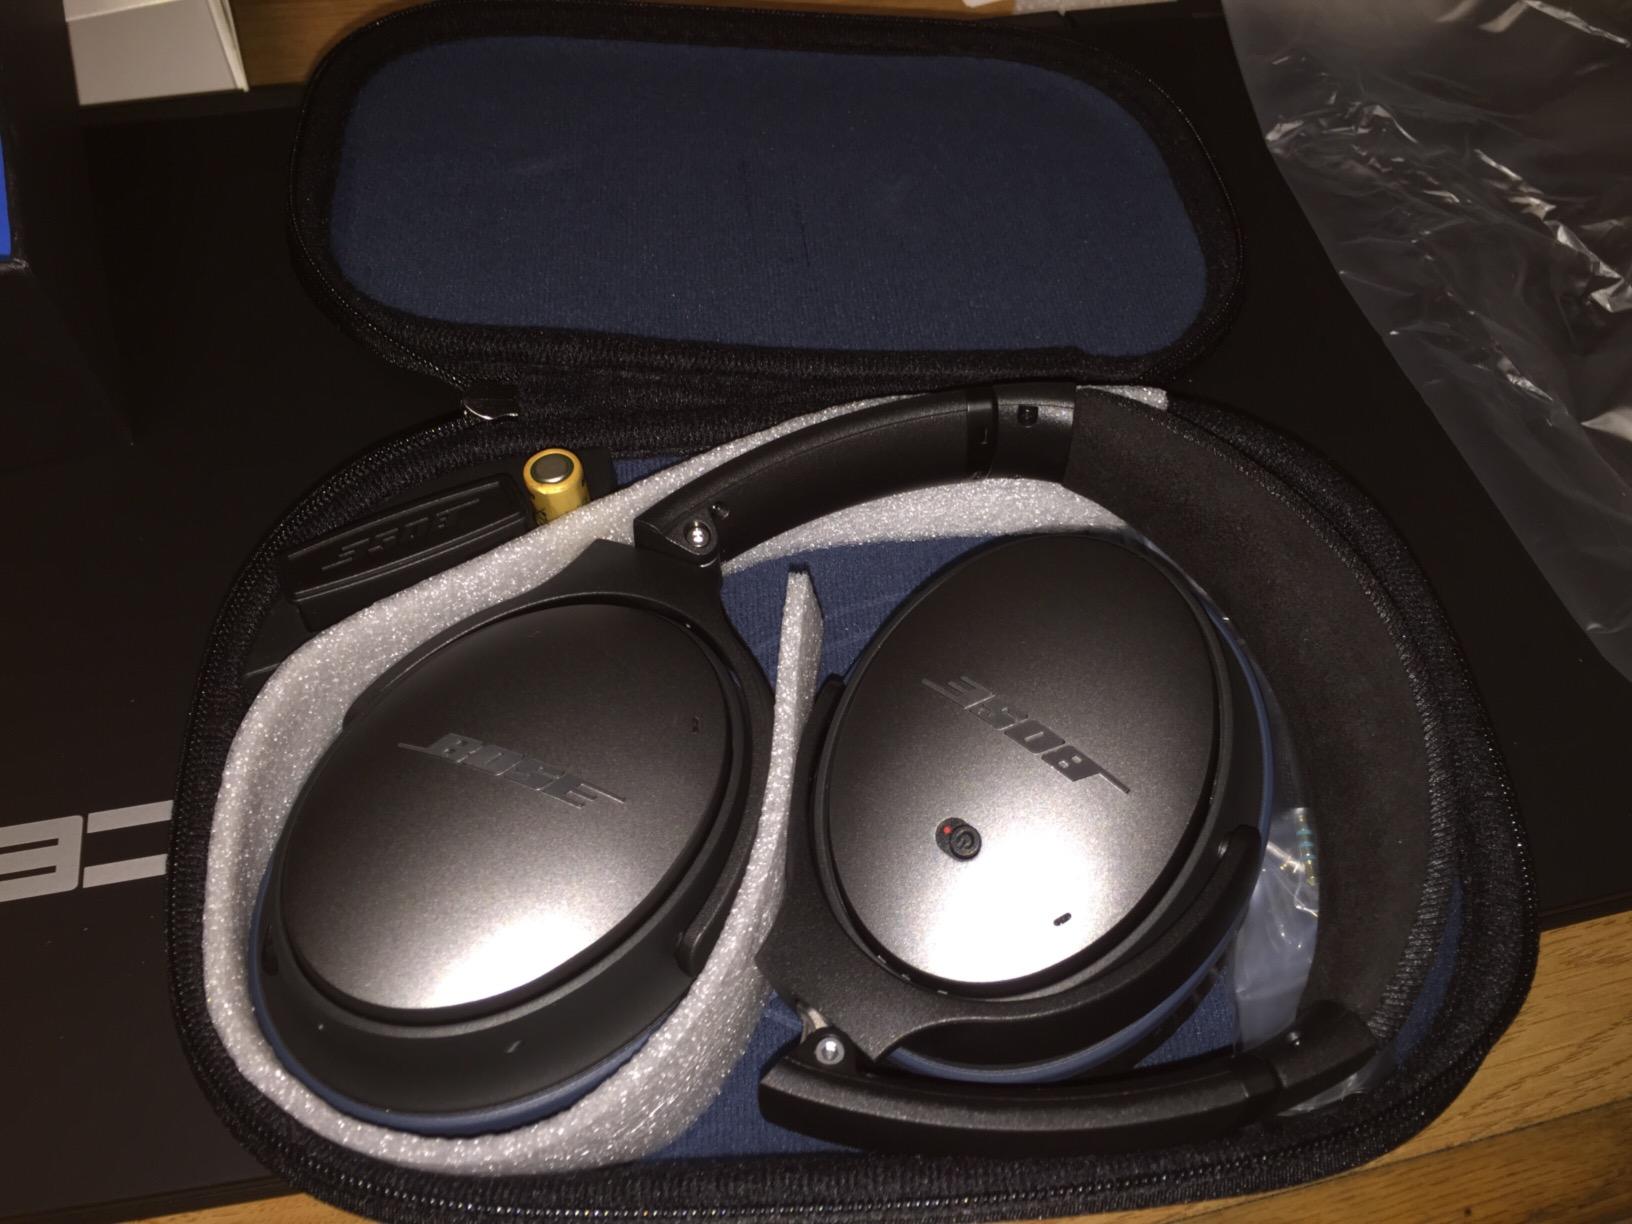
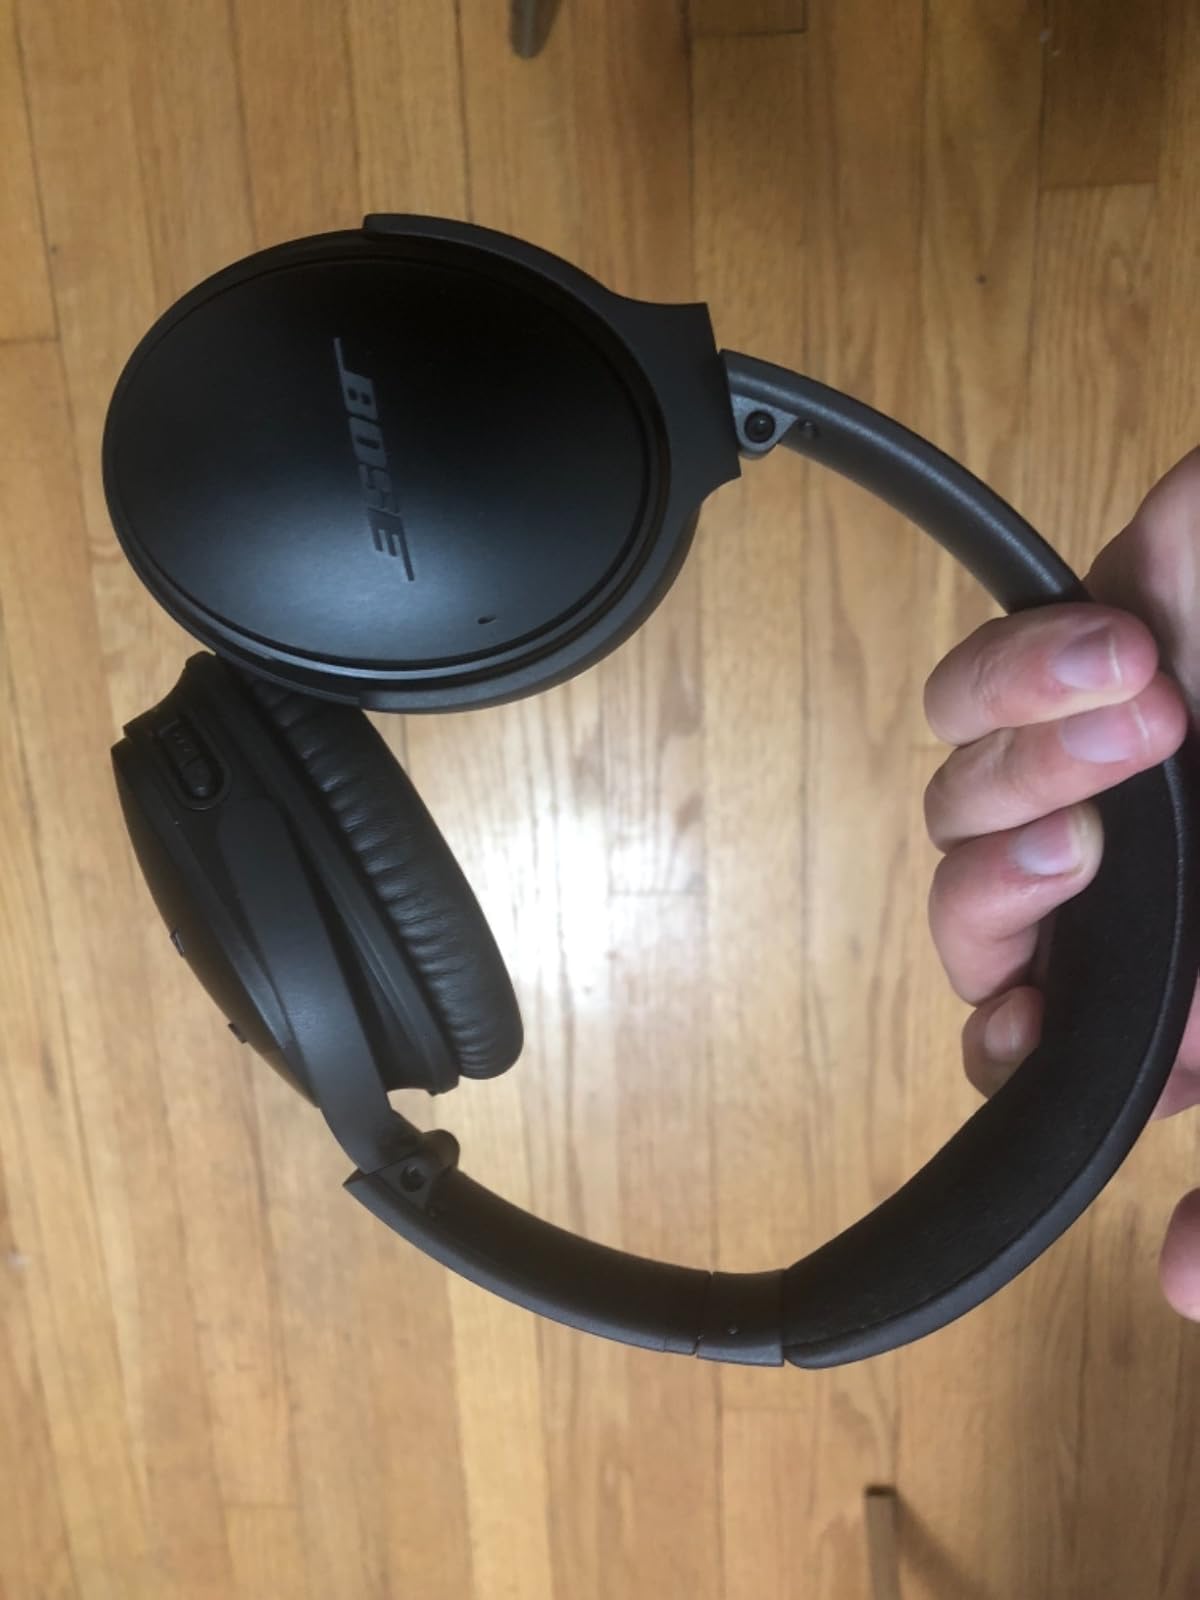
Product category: headphones
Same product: no